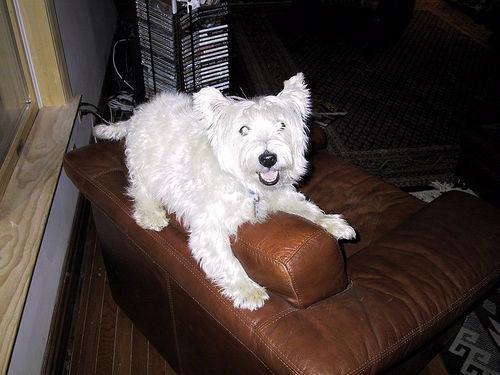
West_Highland_white_terrier